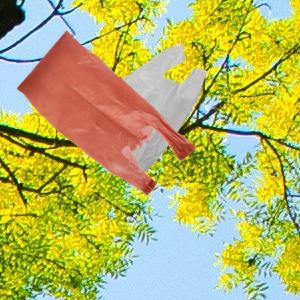
Label: plasticbags